Microscopic scale

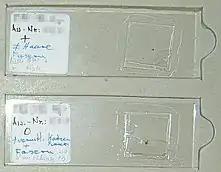
Slides with preserved pieces of hair under the coverslip. These samples were microscopically analysed for their condition, followed by DNA analysis, as a part of an animal forensics investigation.

During forensic investigations, trace evidence from crime scenes such as blood, fingerprints and fibres can be closely examined under microscopes, even to the extent of determining the age of a trace. Along with other specimens, biological traces can be used to accurately identify individuals present at a location, down to cells found in their blood.